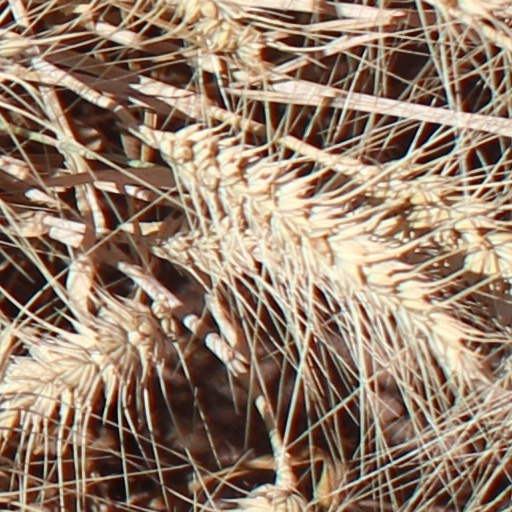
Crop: wheat